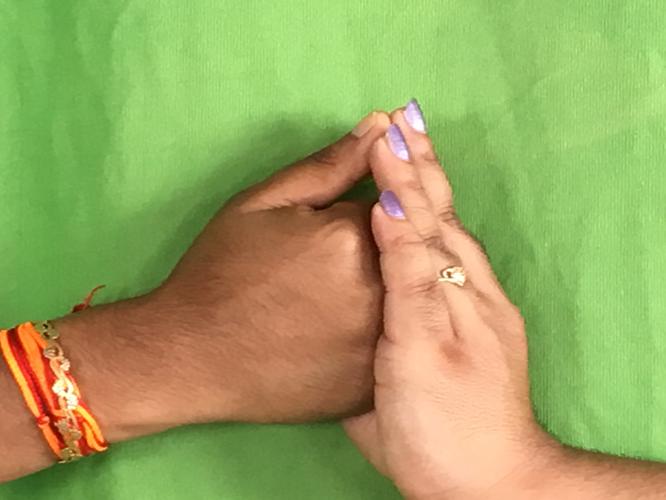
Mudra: Shanka
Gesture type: double_hand